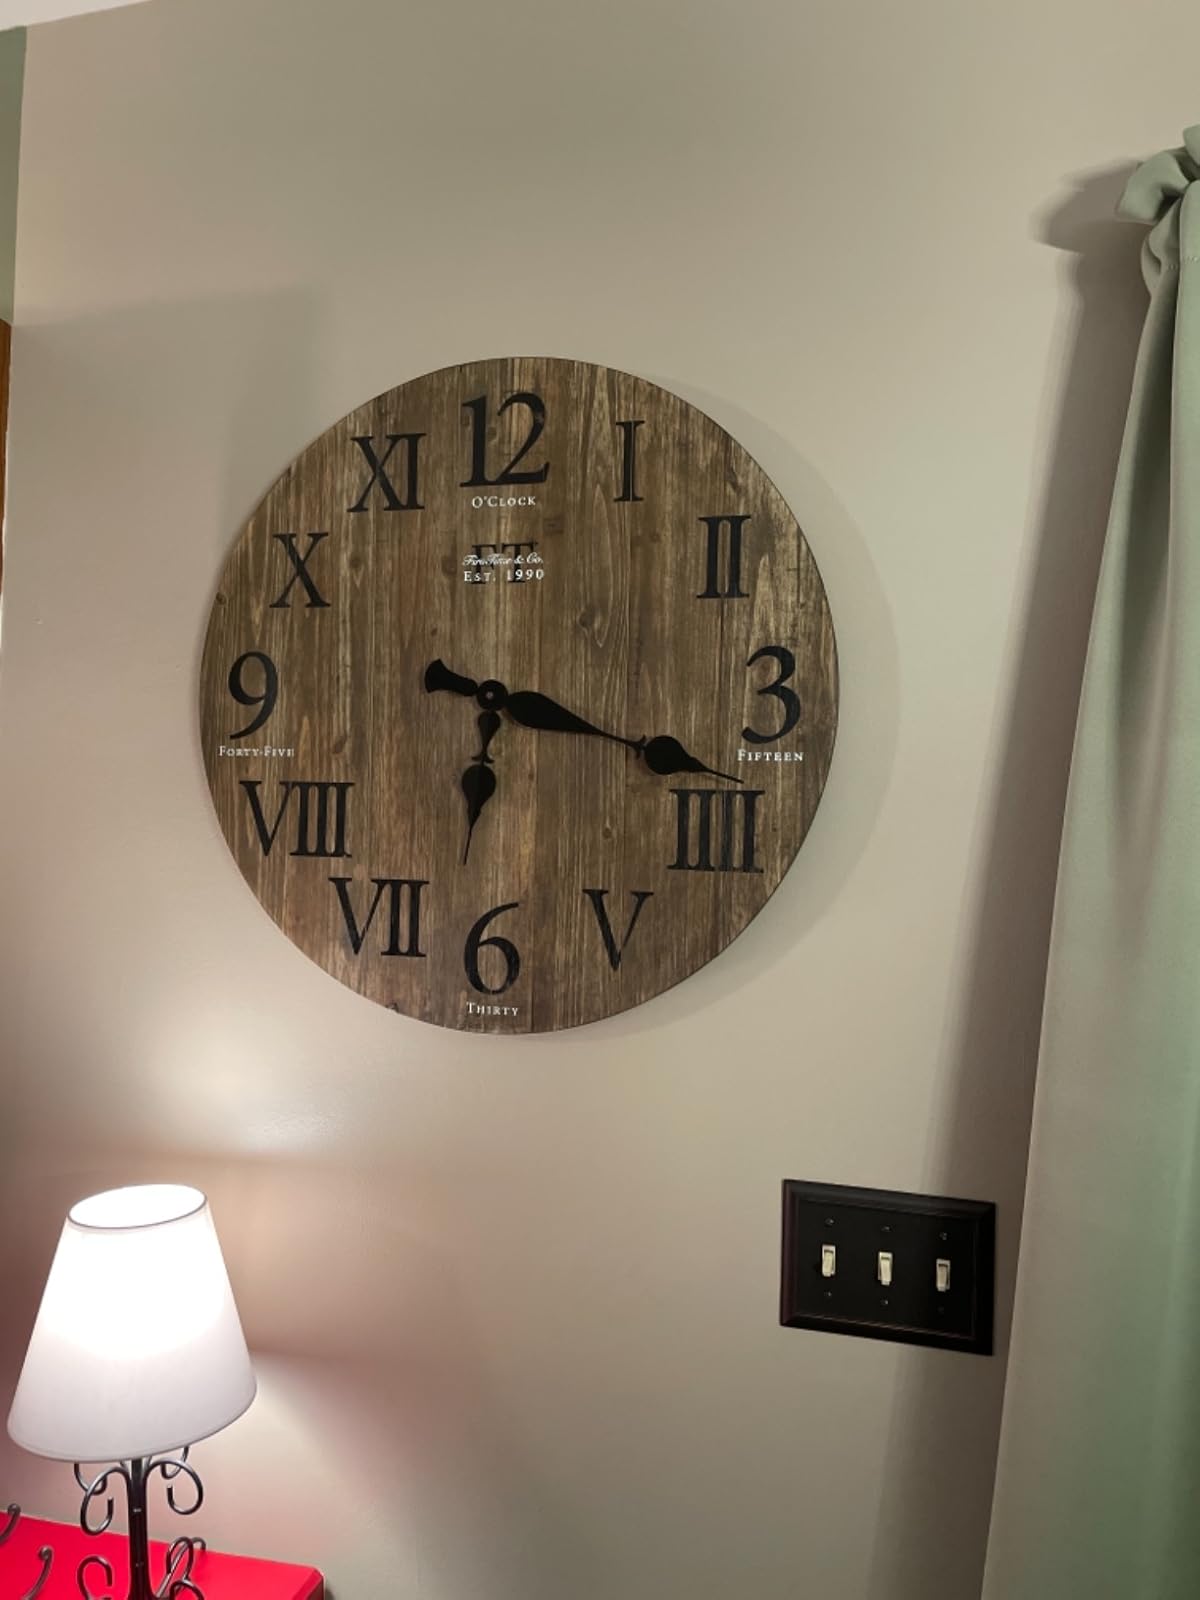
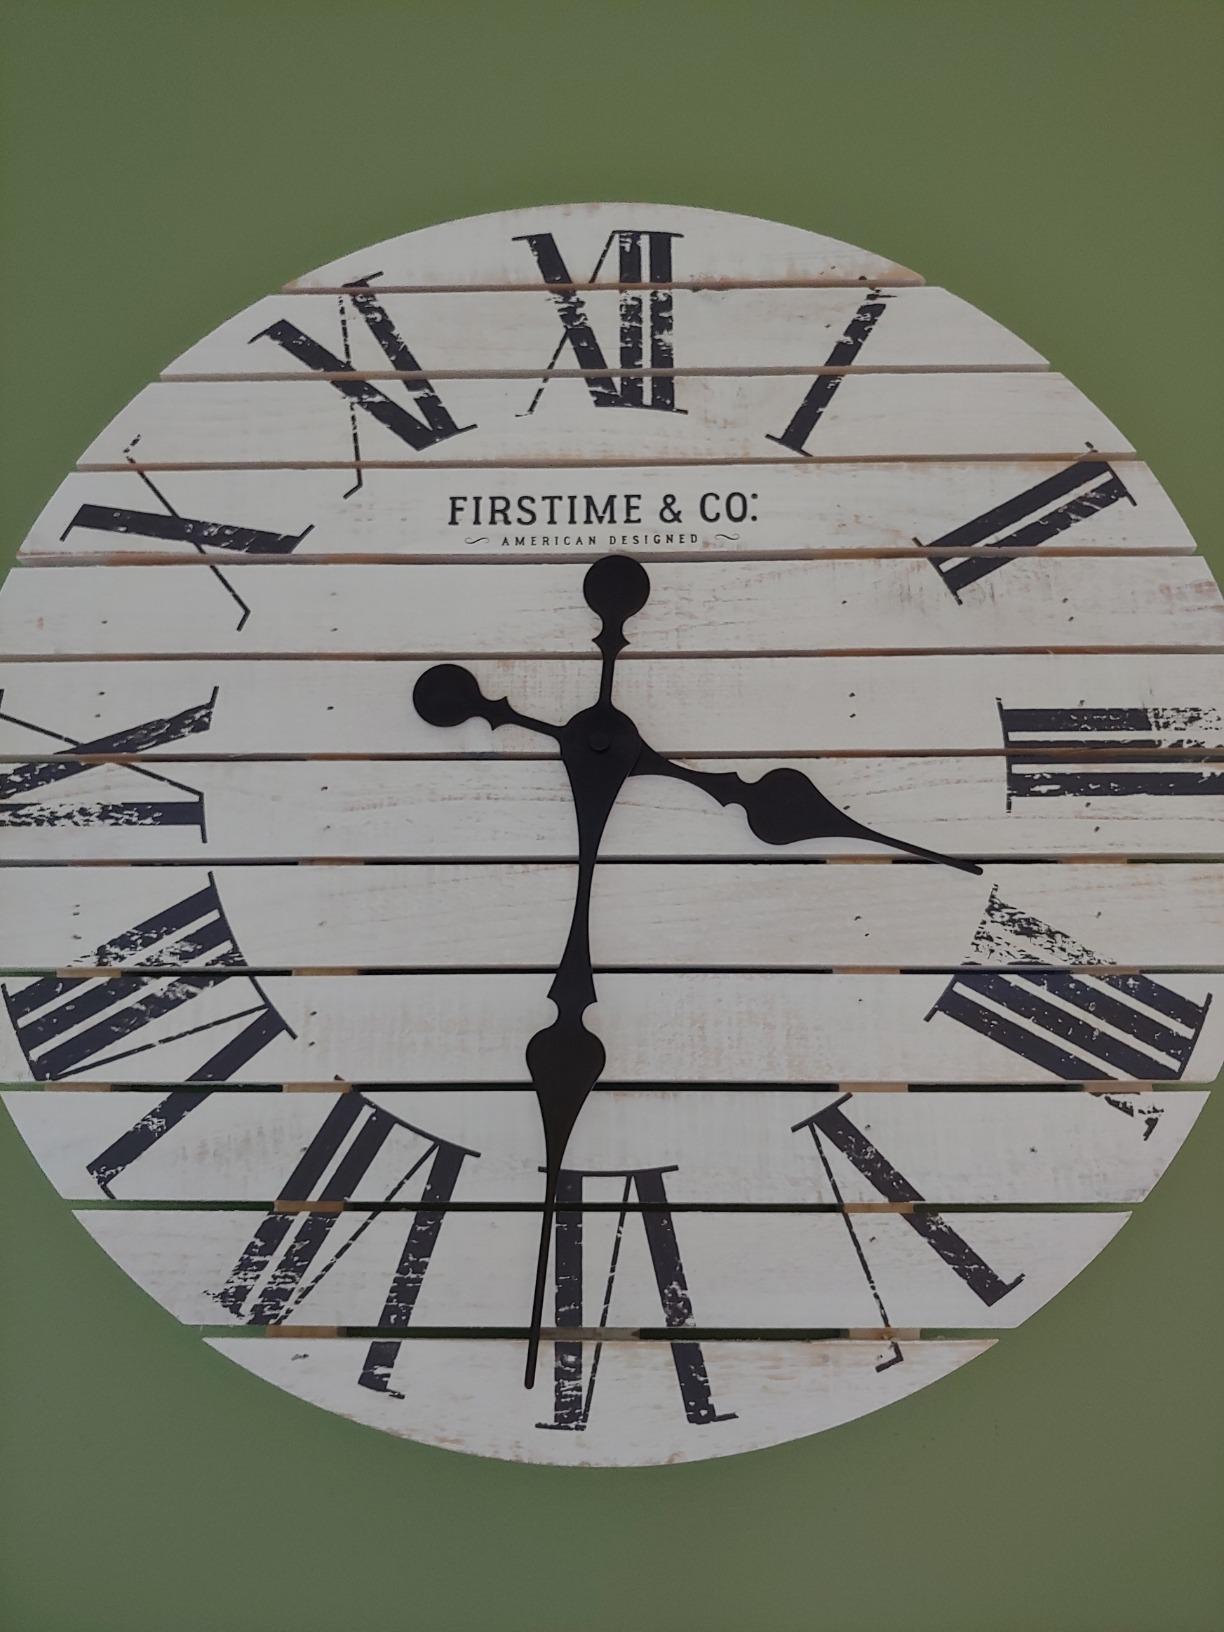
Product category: clock
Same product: no